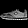
Label: Sneaker